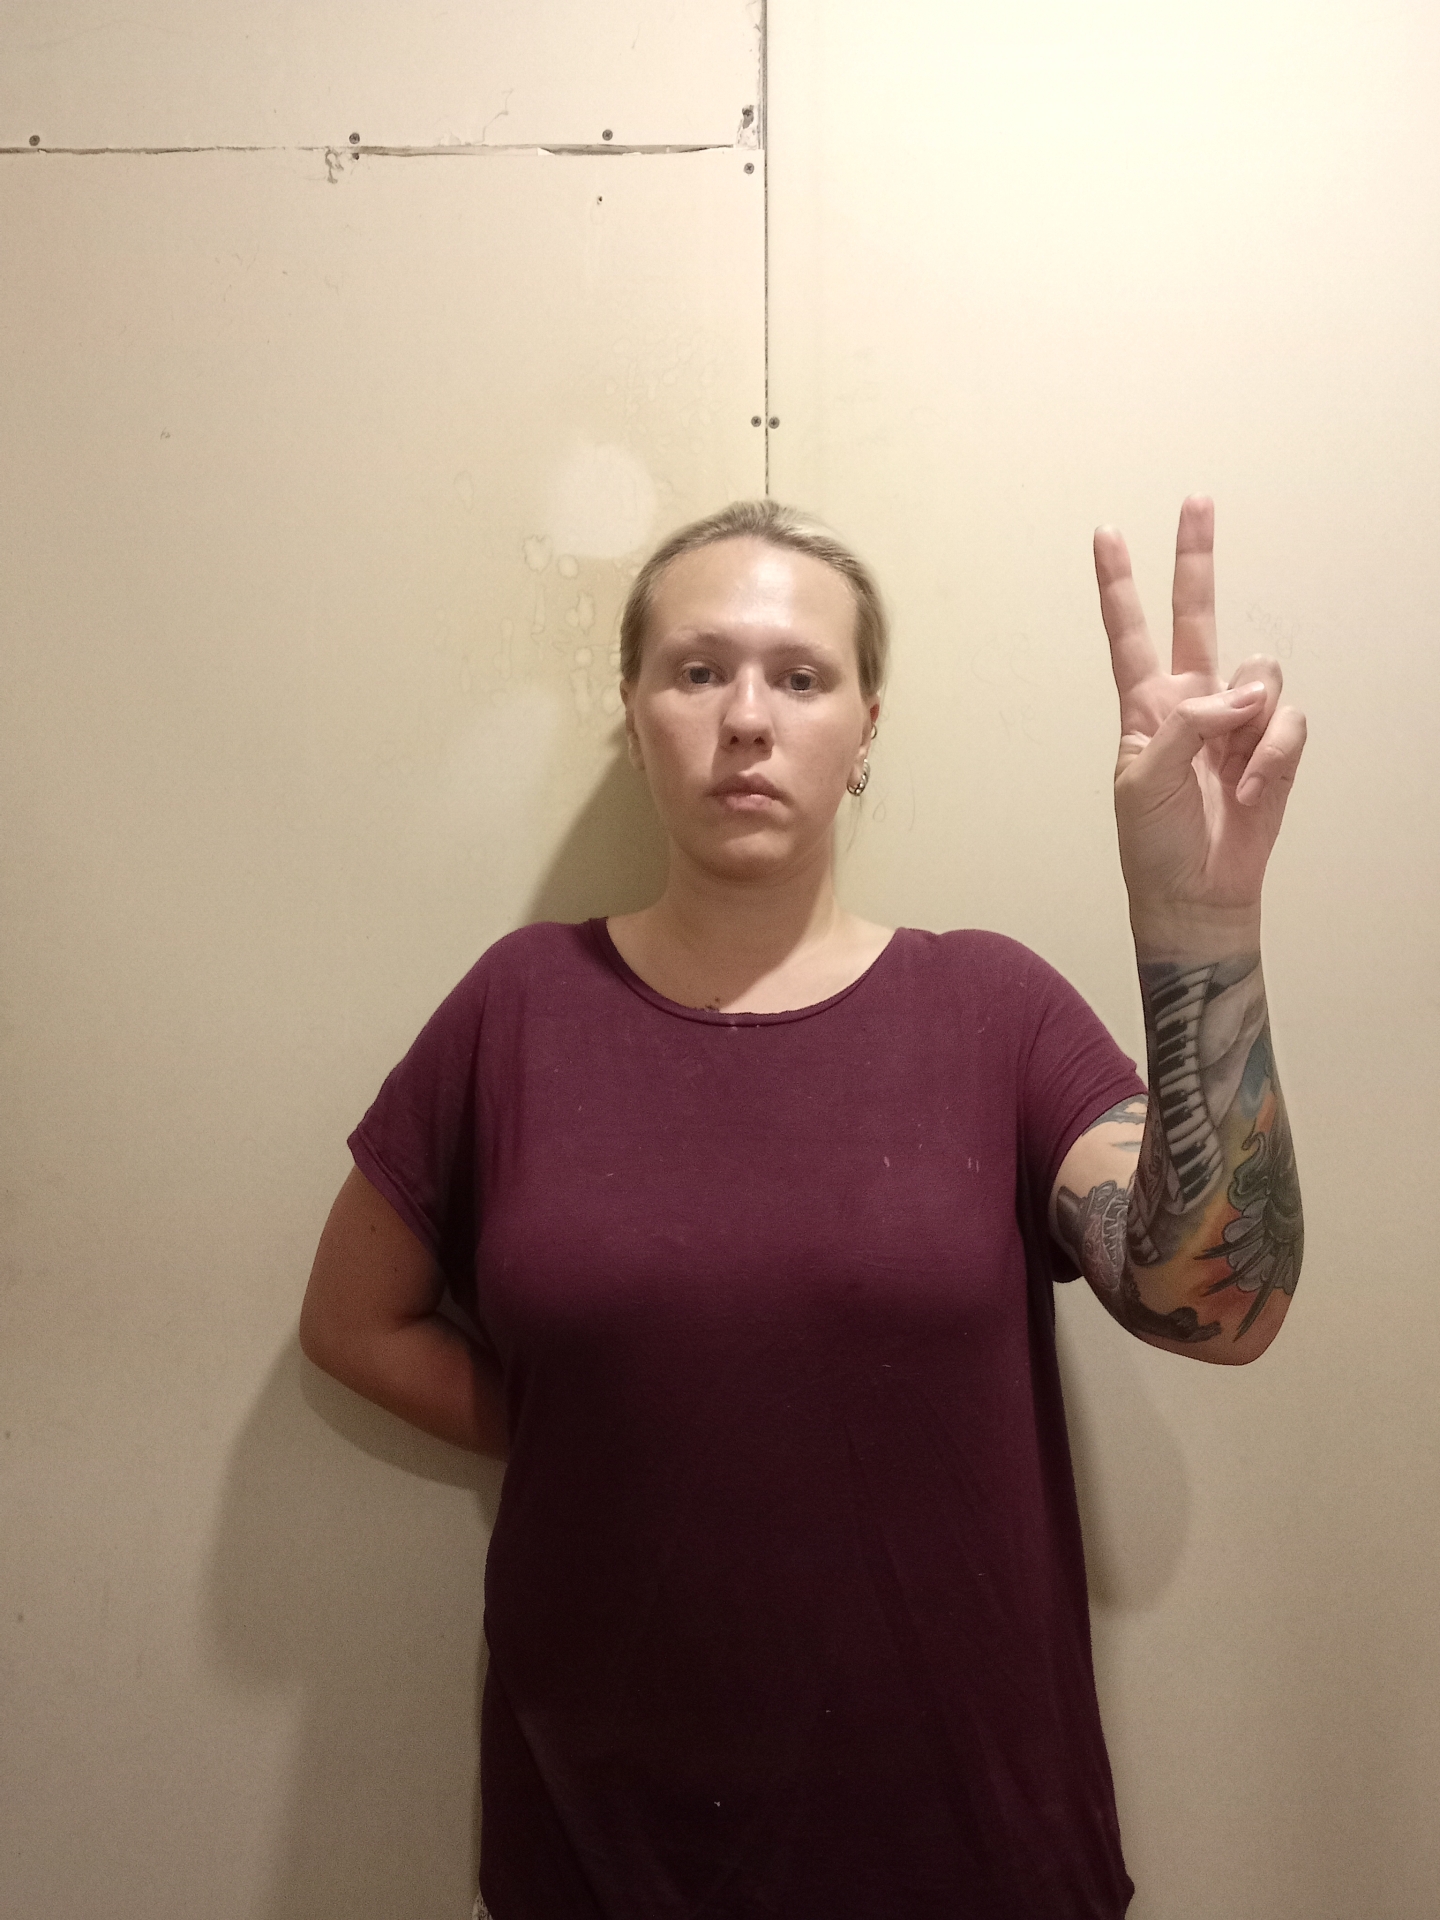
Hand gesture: peace